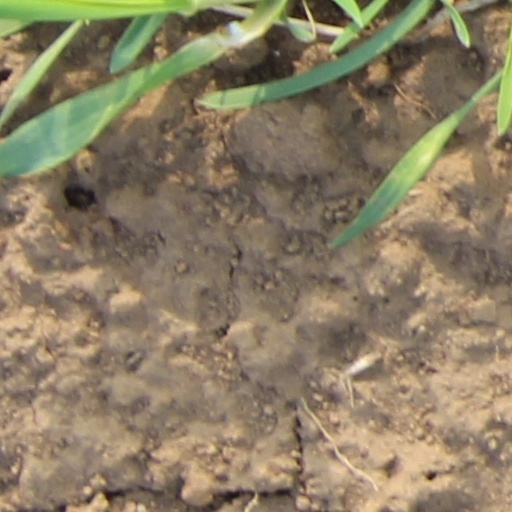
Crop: wheat